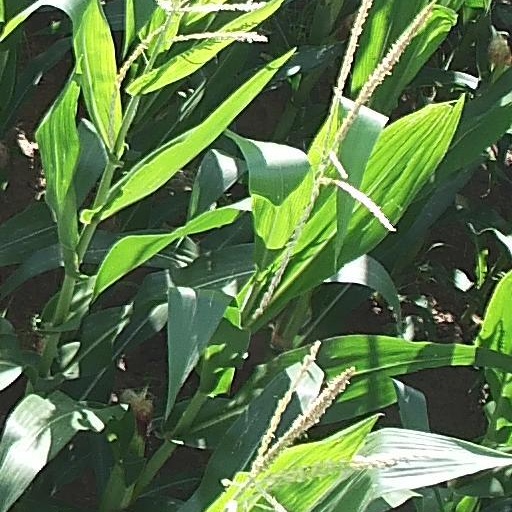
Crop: maize; corn